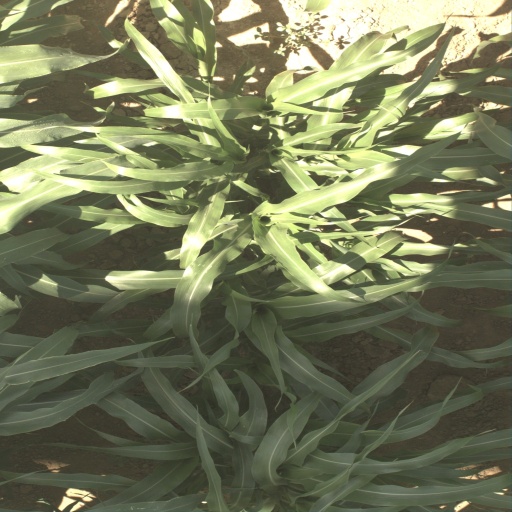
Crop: sorghum